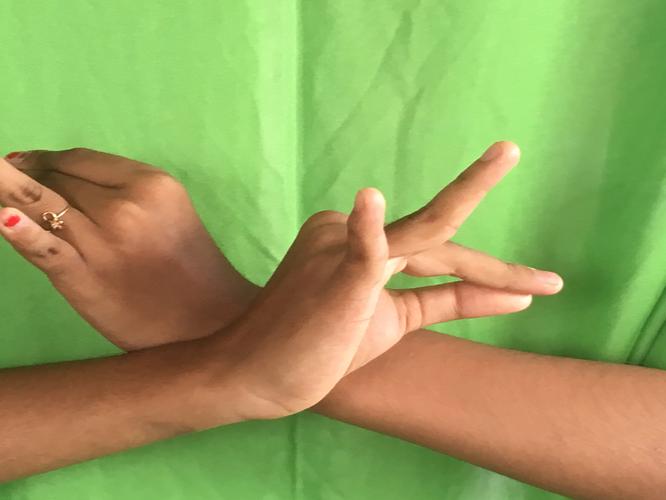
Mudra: Katakavardhana
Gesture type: double_hand